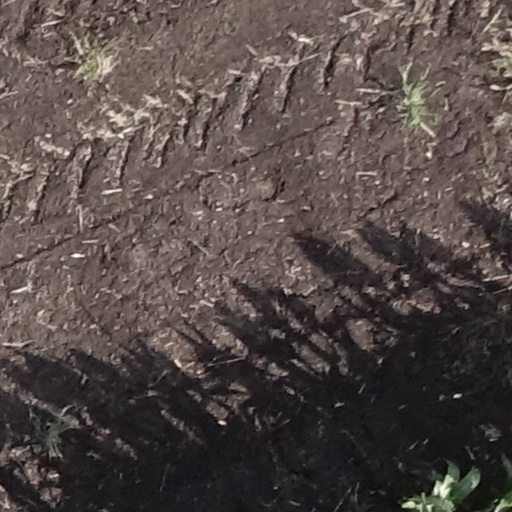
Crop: sorghum